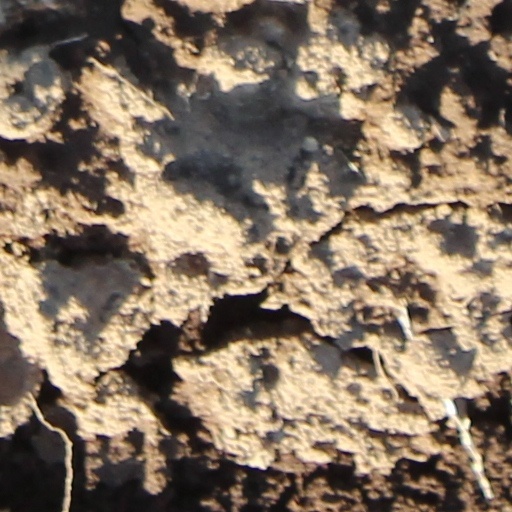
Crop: wheat